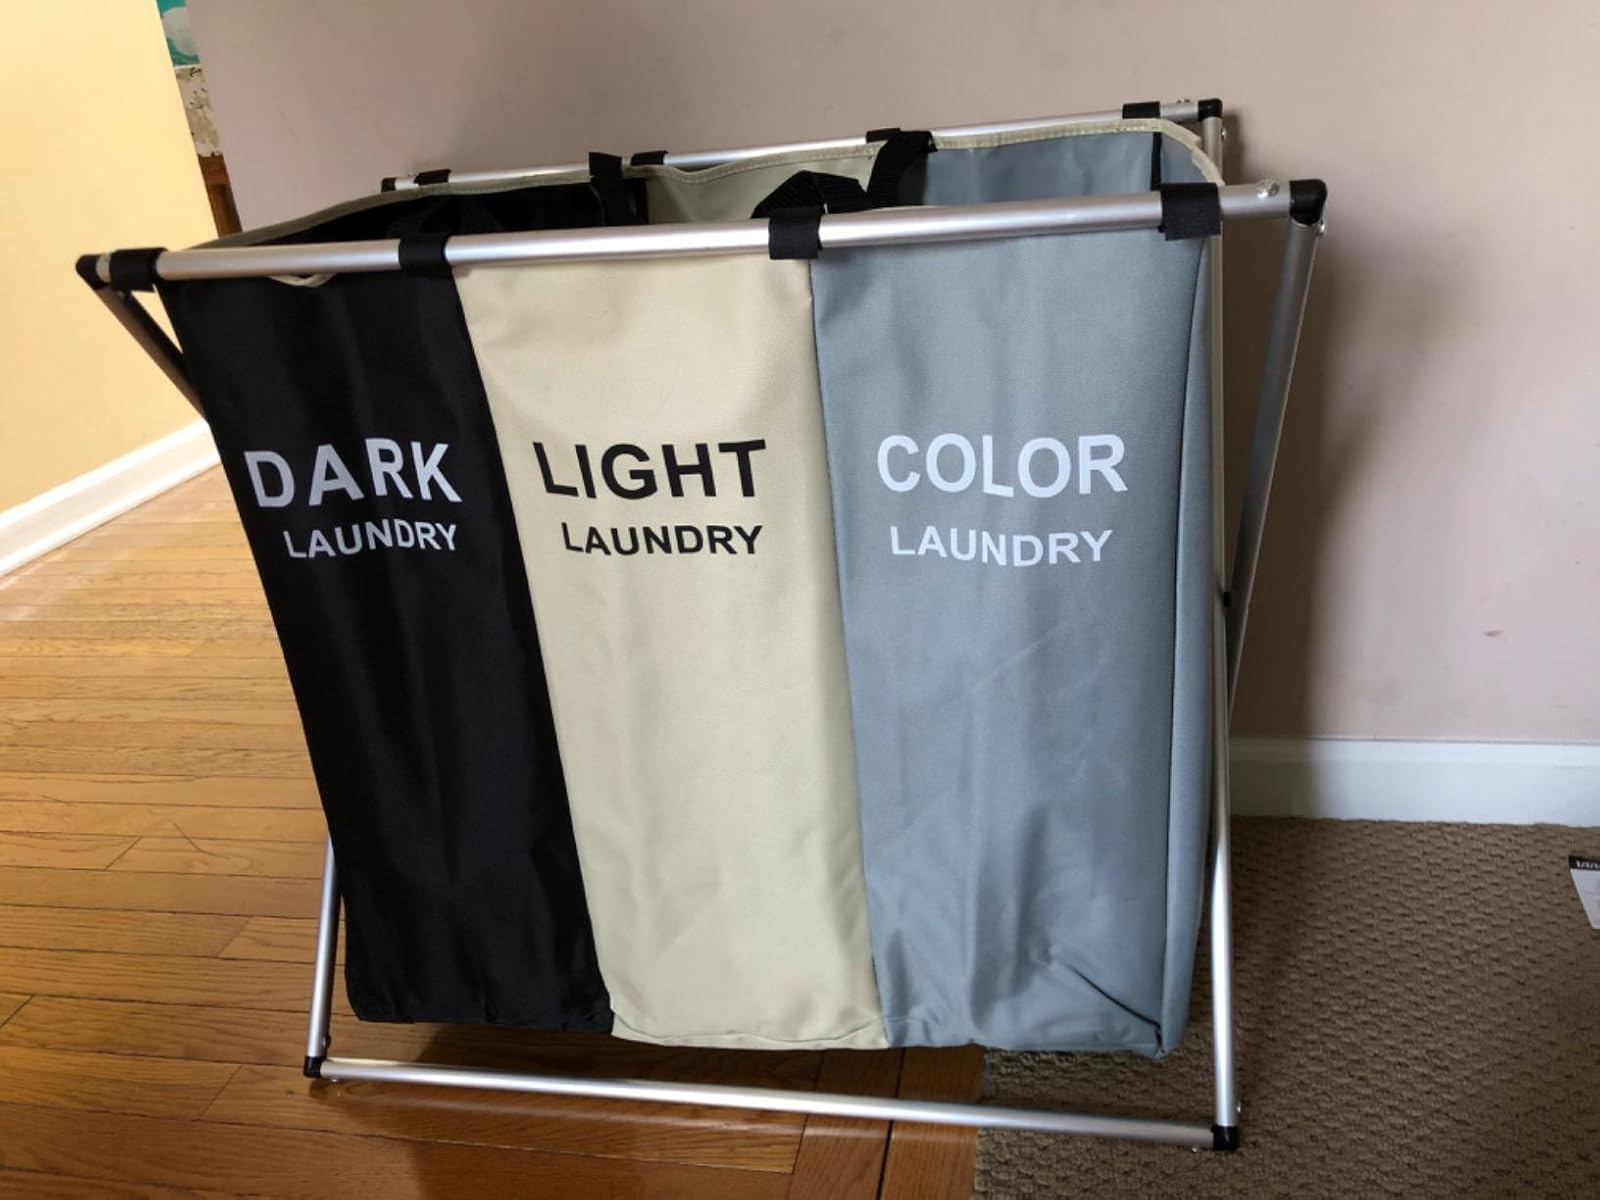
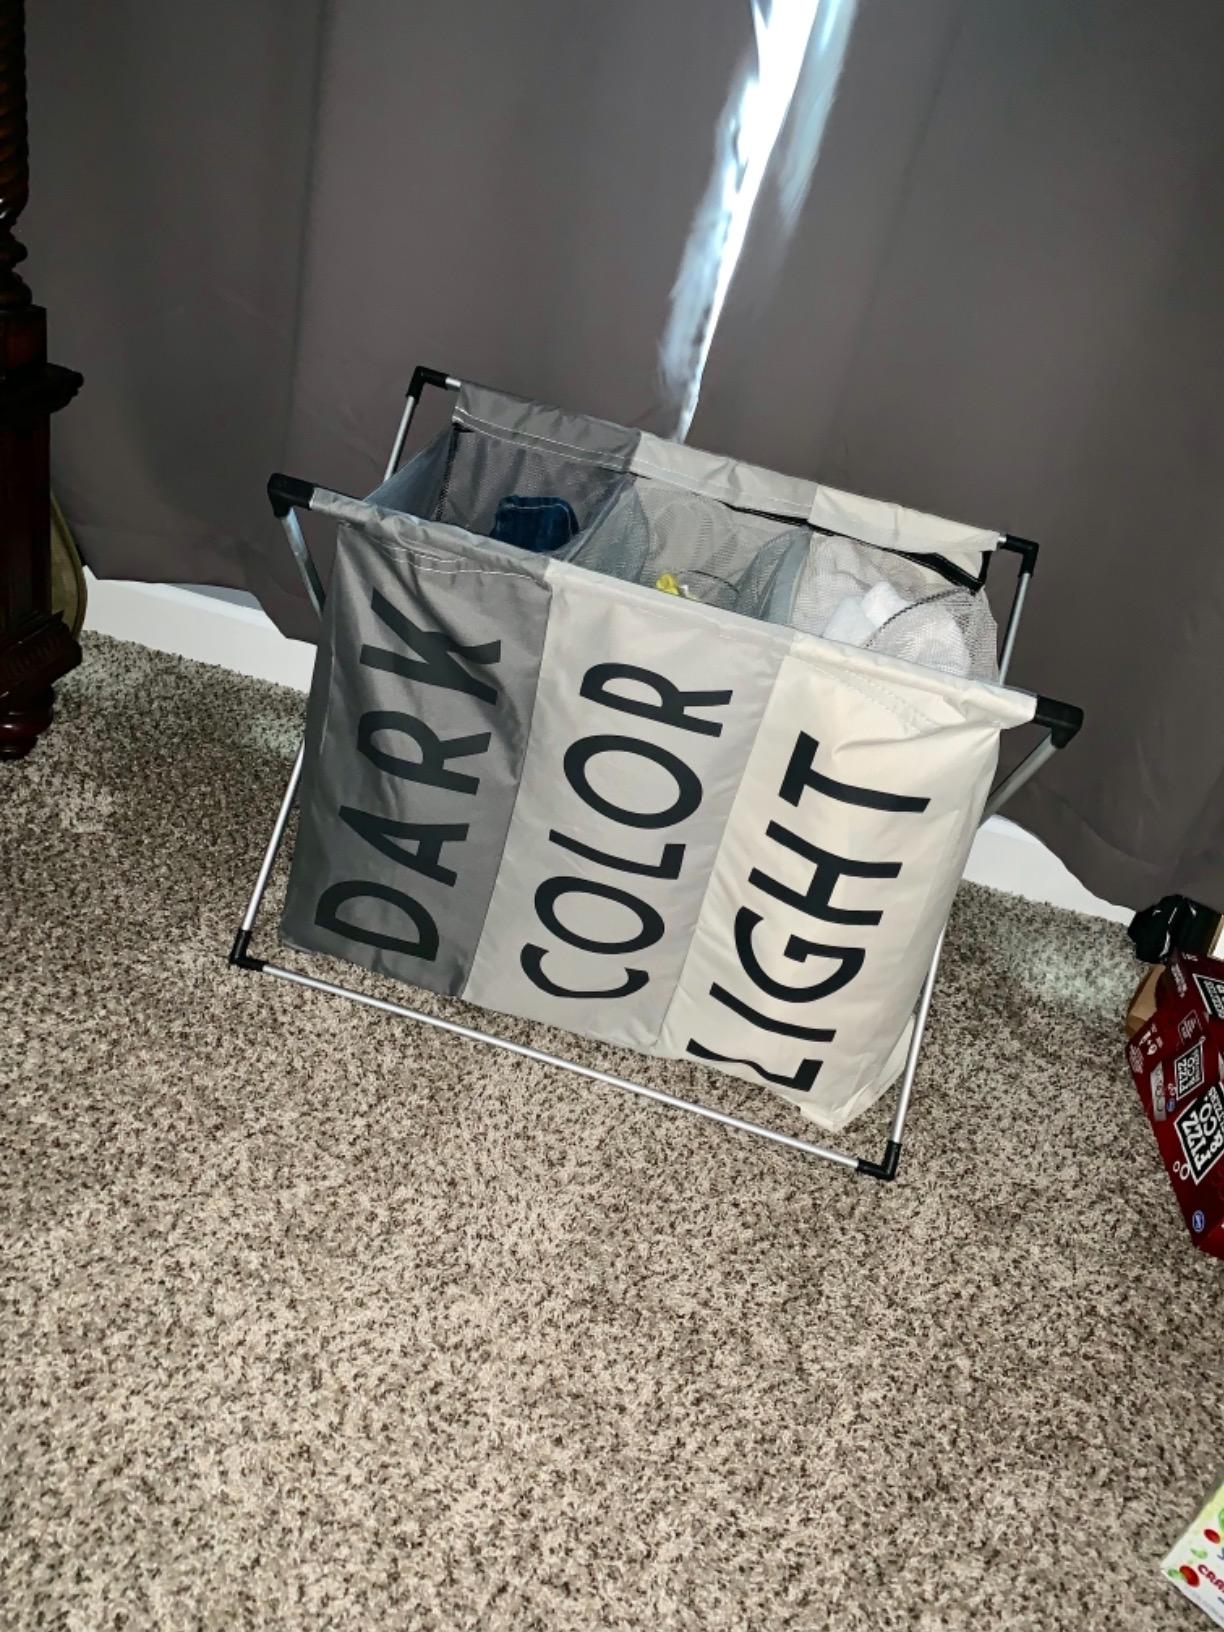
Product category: items_hamper
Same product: no